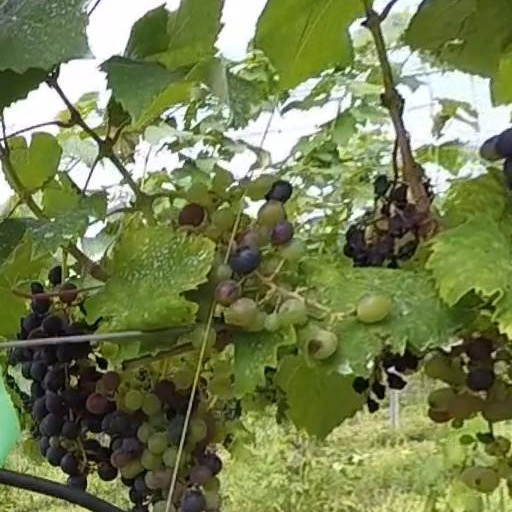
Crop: grape